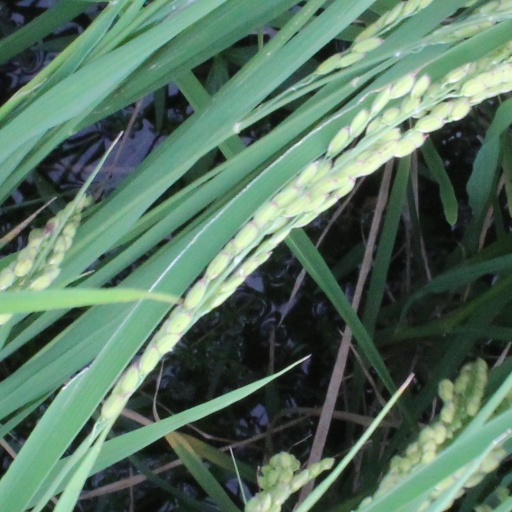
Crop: rice